Ancient Siam

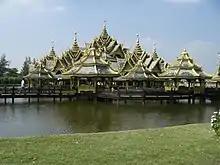
The Pavilion of the Enlightened, a "creative design" not based on any historic structure.

The Ancient City displays significant architectural achievements from different eras. They are arranged chronologically.